Floyd Bennett Field

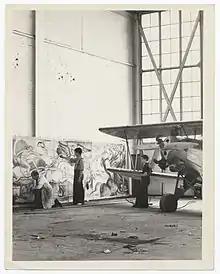
Mural in progress,

Improvements to Floyd Bennett Field continued even after its second dedication. A study from the State University of New York lists four phases of construction through 1941, including three phases after the airport's opening. The first additional phase, between 1932 and 1933, covers the completion of the seaplane facilities at Floyd Bennett Field. A second phase from 1934 to 1938 covers improvements WPA, while a third phase includes additions by the United States Navy between 1939 and 1941.